Will Tupou

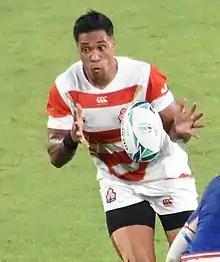
Tupou in 2019

Will Tupou (born 20 July 1990) is a New Zealand rugby union footballer who plays for the Toyota Verblitz in the Japan Rugby League One competition. He previously played rugby league for the North Queensland Cowboys in the NRL. He represents at international level, having satisfied residency requirements.